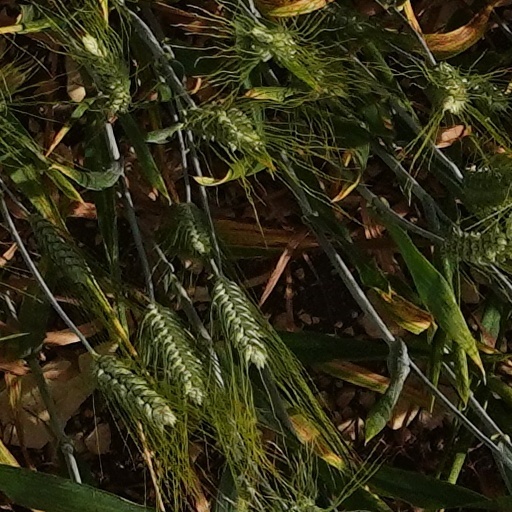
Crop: wheat